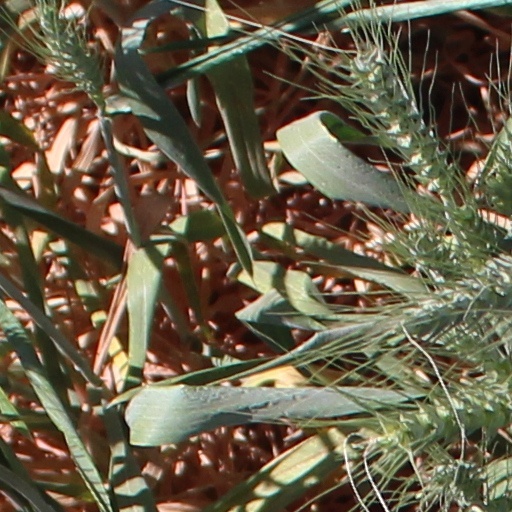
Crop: wheat